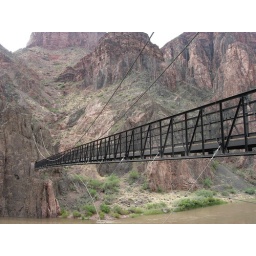
14 bridge over river